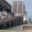
Label: bridge